Which point is corresponding to the reference point?
Reference image:
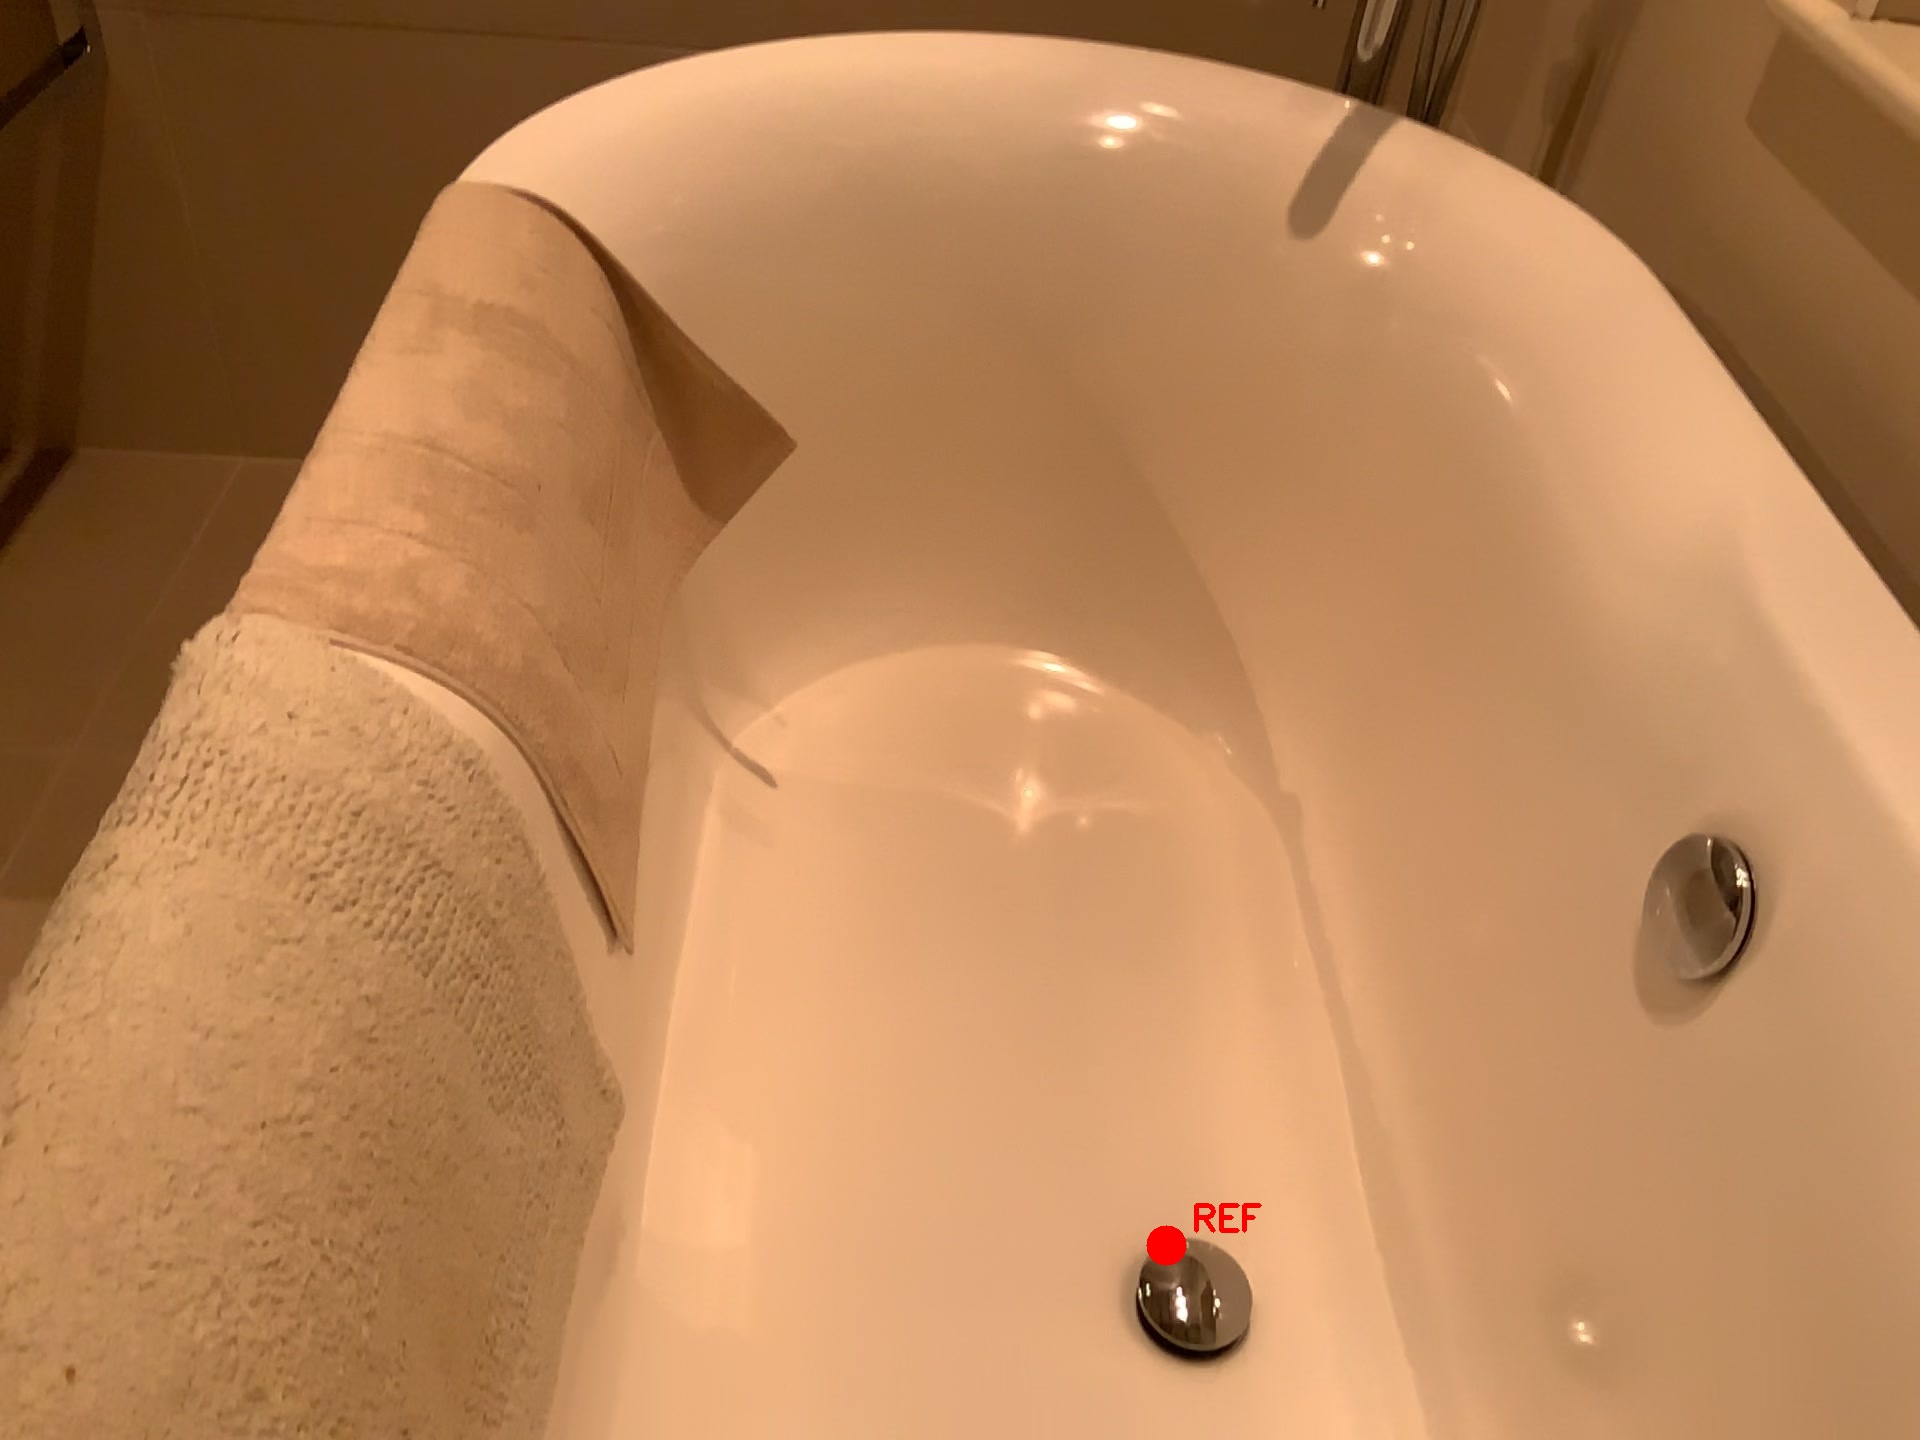
Option image:
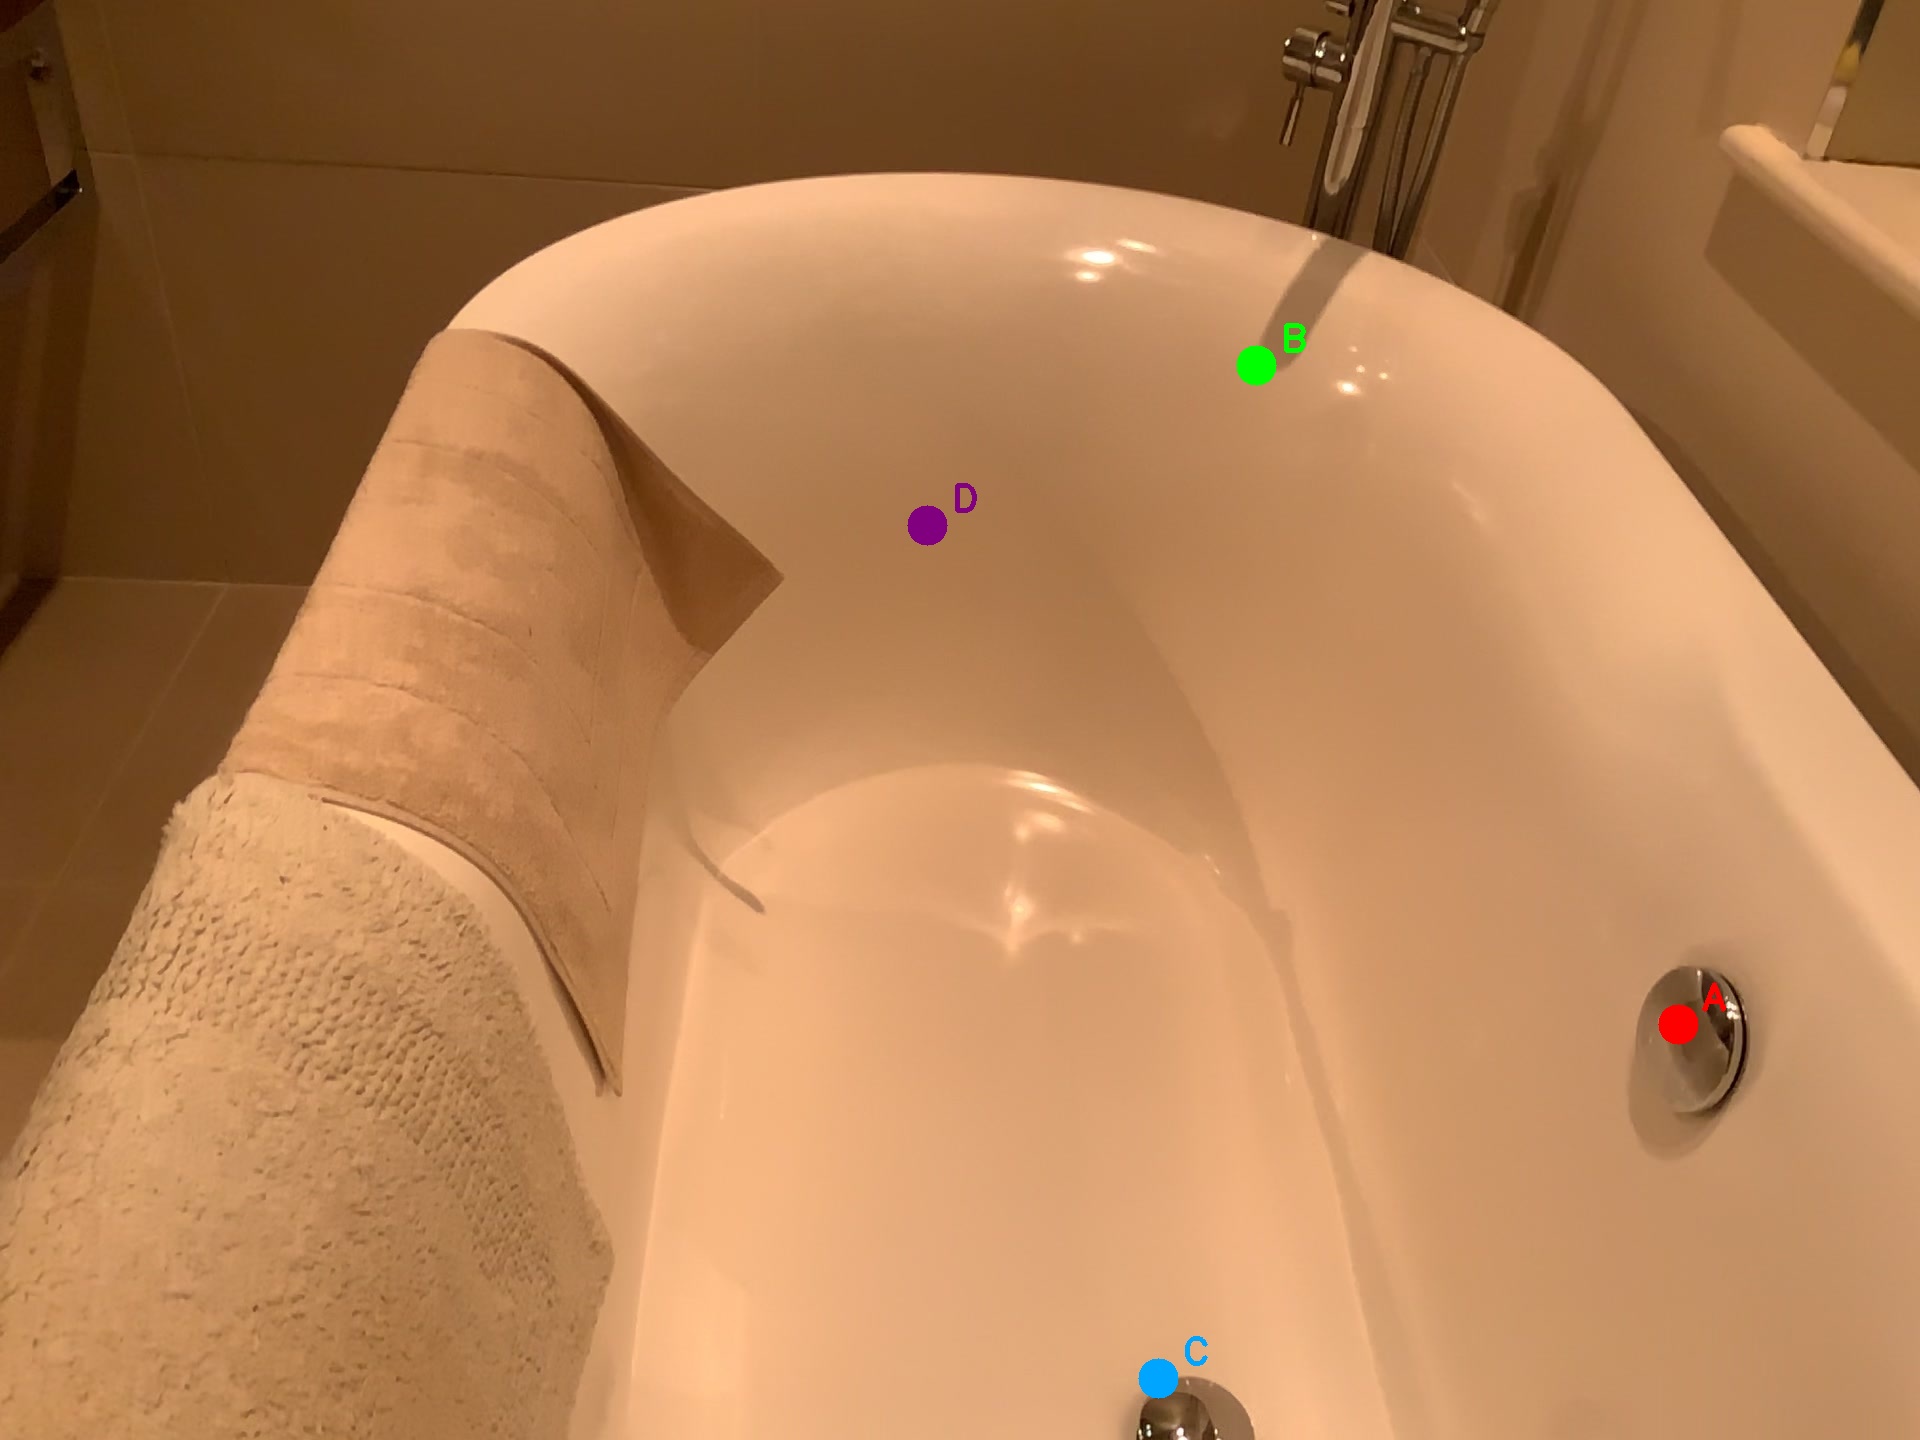
Choices:
Point A
Point B
Point C
Point D
Answer: (C)